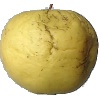
Label: golden_apple